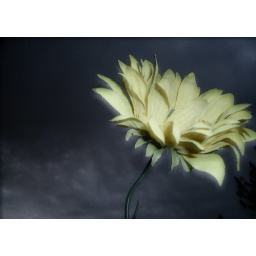
flower in the sky